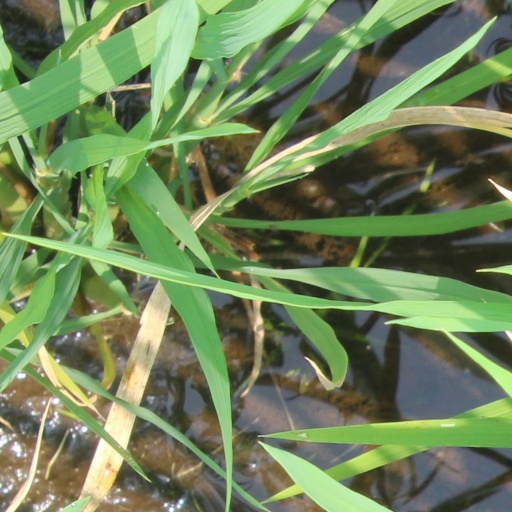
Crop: rice